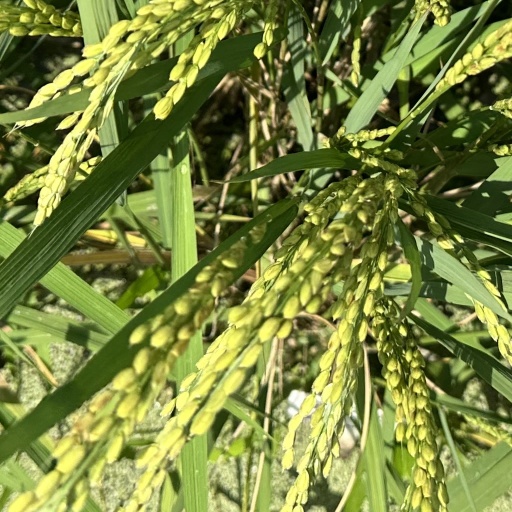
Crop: rice